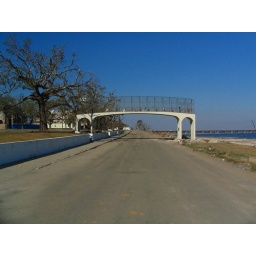
Now stairless pedestrian bridge connecting high school to beach in Bay St. Louis, MS.